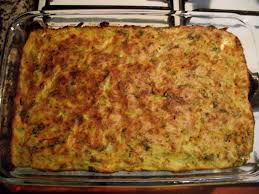
Yemek: mucver